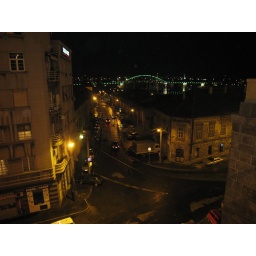
The old Turkish street near the coast of Danube, viewed from Brankov Bridge.